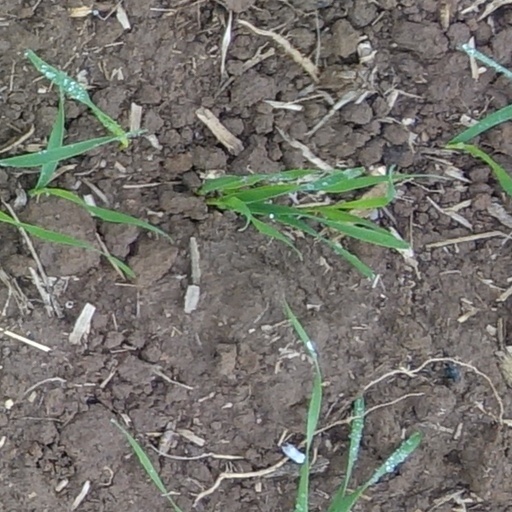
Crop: wheat